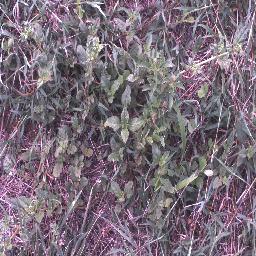
Label: negative